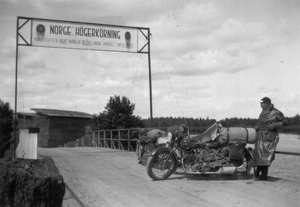
H-dag (Sverige)
Trafiktavle i 1934 ved grænsen fra Sverige til Norge
H-dag i Sverige var dagen, hvor der blev foretaget en trafikomlægning fra venstretrafik til kørsel i højre side på nationens veje.